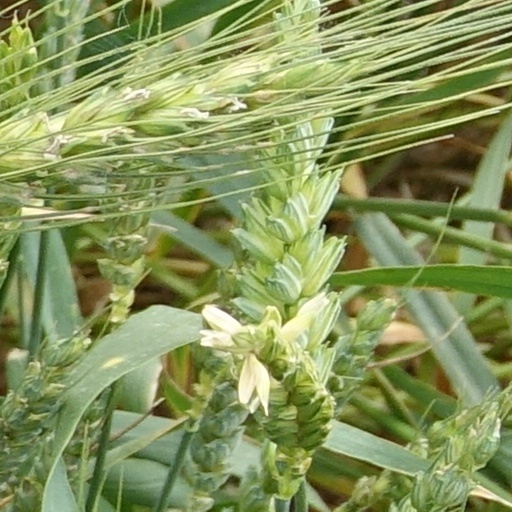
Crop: wheat